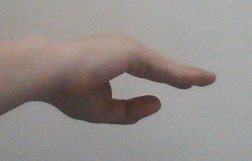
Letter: jeem